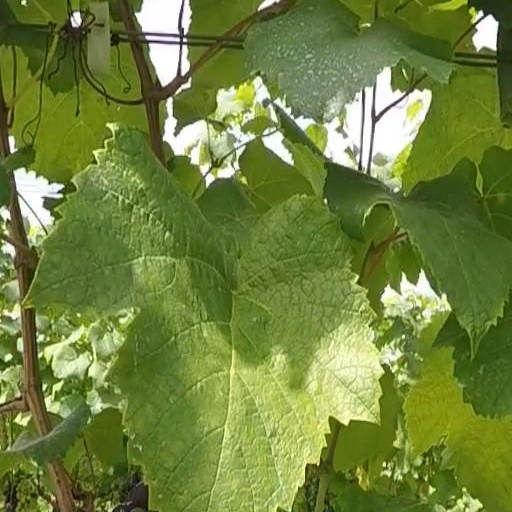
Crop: grape